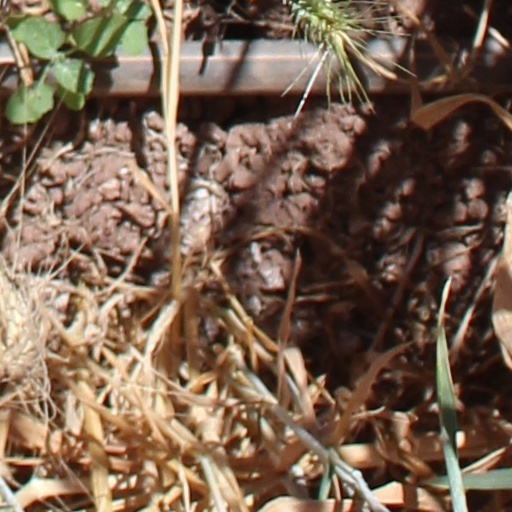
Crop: wheat